Adrian Głębocki

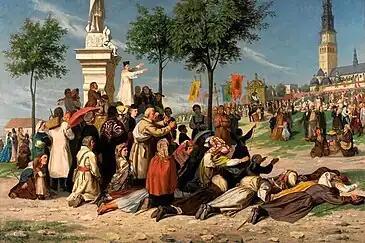
Pilgrims Arriving at Jasna Góra

During this time, he created numerous works related to the Kalisz Region. Many of the buildings he depicted no longer exist, so his paintings have acquired great documentary value. His work includes an album of 52 watercolors of the Jasna Góra Monastery and the ceremonies there. He often accompanied his works with descriptions and commentary, and wrote several articles on the monuments of the region.